Hamlet (Thomas)

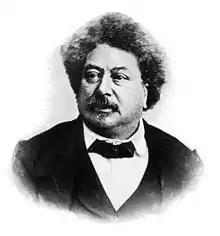
Alexandre Dumas, père

By the early 1840s Alexandre Dumas, who had become a personal friend of Berlioz and Smithson, had achieved international fame with his historical novels and dramas. With the heightened interest in Shakespeare, and in particular "Hamlet", that had been aroused by Smithson's performances at the Odéon, he decided to prepare a new French translation of the play to be presented at his Théâtre Historique. An earlier verse translation of "Hamlet" into French by Jean-François Ducis, first performed in 1769, was still being given at the Comédie-Française, and Dumas knew the leading role by heart. The Ducis play bore very little resemblance to the Shakespeare original. There were far fewer characters: no ghost, no Rosencrantz and Guildenstern, no players, no gravediggers. There was no duel, and Hamlet did not die at the end. Modifications such as these were necessary to gain performances in the French theaters of his time. Ducis had told the English actor-impresario David Garrick that a ghost which speaks, itinerant players, and a fencing duel were "absolutely inadmissible" on the French stage. Dumas realized that Ducis' play was not the same as the original: Pierre Le Tourneur had published a relatively faithful prose translation, not intended for performance, in 1779. Nevertheless, moral propriety and "politesse" dictated that only such highly sanitized versions as that of Ducis could be performed on stage. The French referred to these performing editions as "imitations", and most knew that they were highly modified versions of the original. All the same, Ducis was at first accused of polluting French theaters with Shakespeare; only much later was he indicted for mutilating the original.